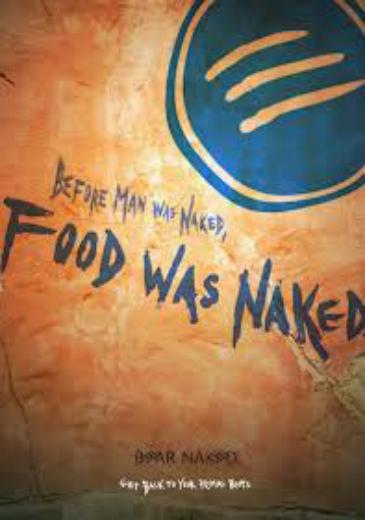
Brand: Bear Naked
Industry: Food